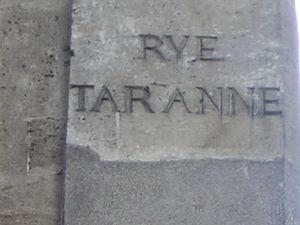
Plaque de la rue Taranne, l'angle du boulevard Saint-Germain et de la rue des Saints-Pères.
La rue Taranne est une ancienne rue de Paris intégrée au boulevard Saint-Germain lors de son percement dans les années 1870.